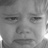
Emotion: neutral